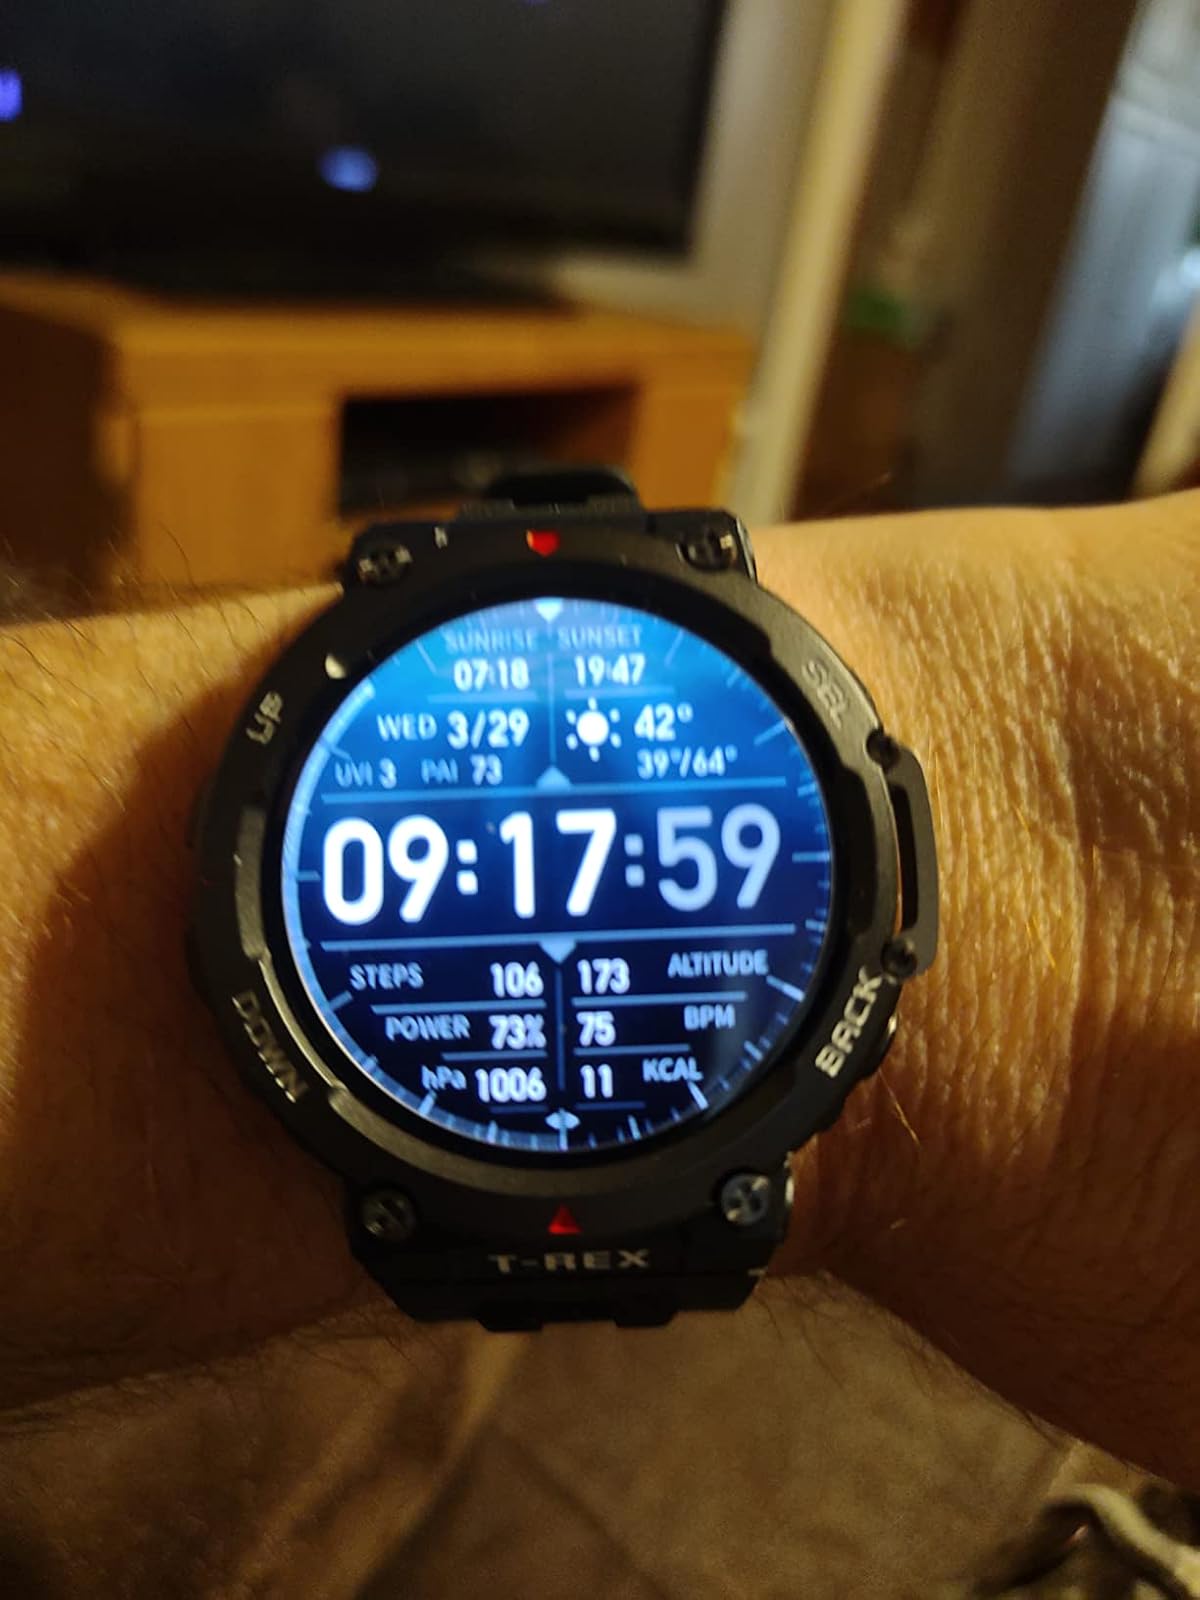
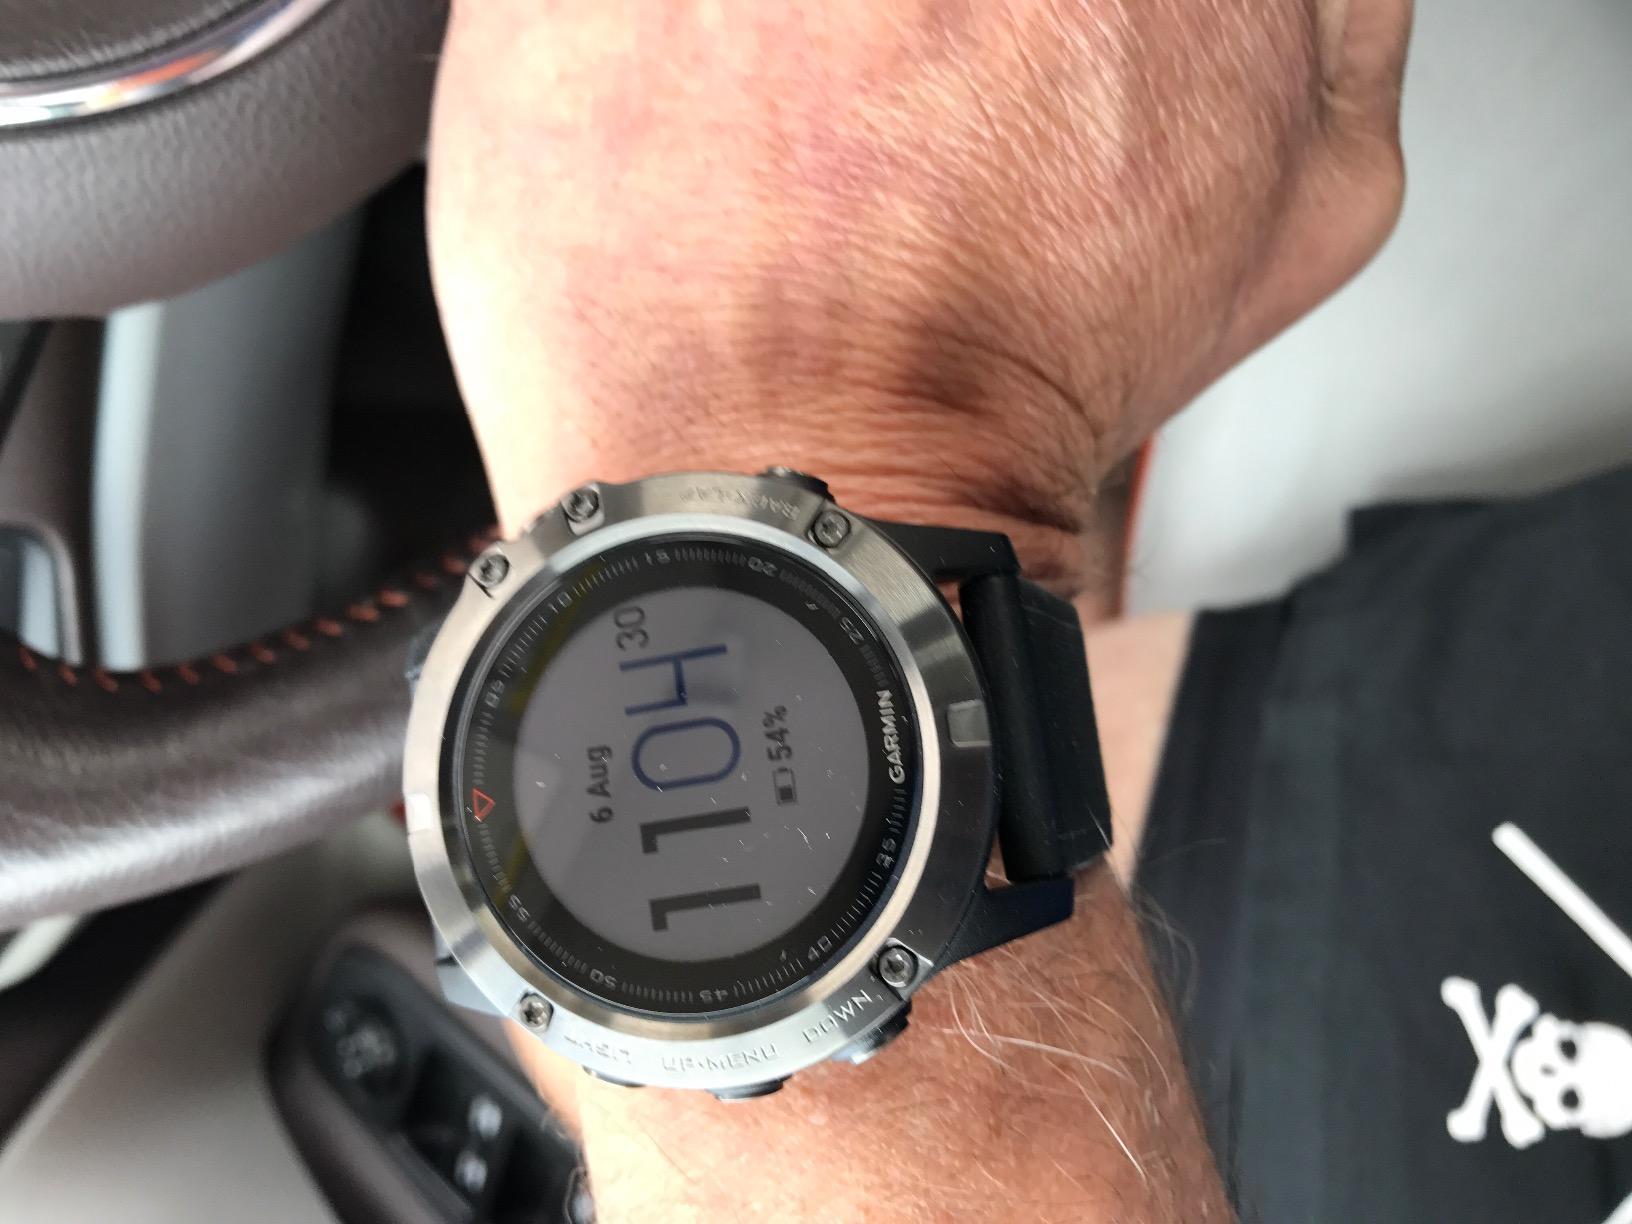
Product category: smartwatch
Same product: no